Joseph H. Gainer

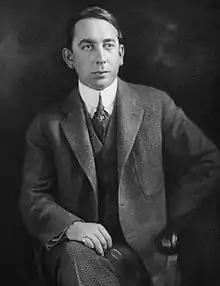

Joseph Henry Gainer (January 18, 1878 – December 15, 1945) was an American politician who served as the 26th mayor of Providence, Rhode Island. He served seven terms, from 1913 until 1927.